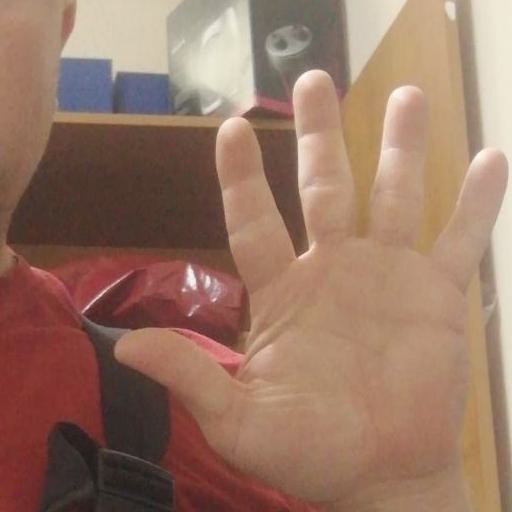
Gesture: palm